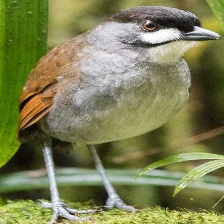
Species: JOCOTOCO ANTPITTA
Scientific name: GRALLARIA RIDGELYI